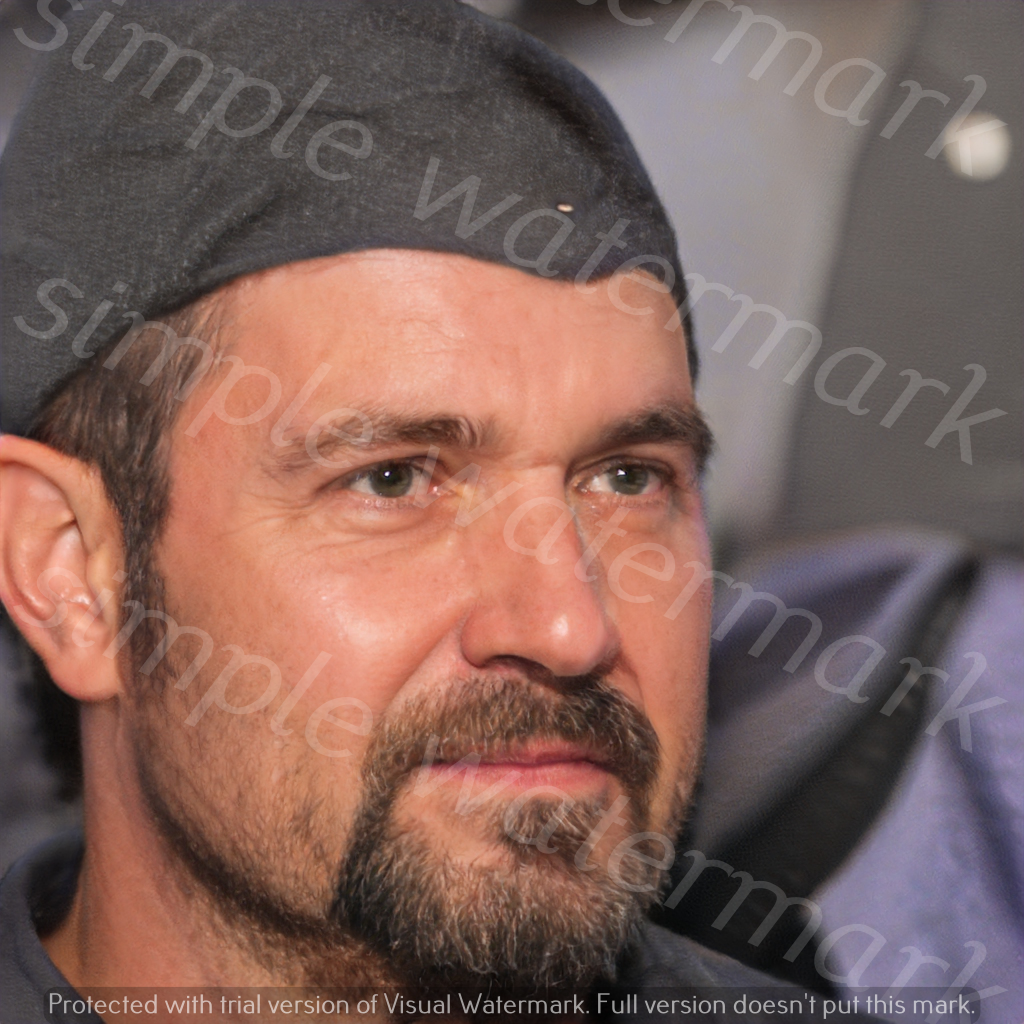
Label: Watermark